Ouseburn Valley

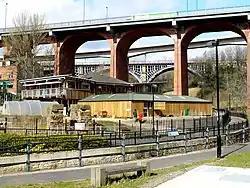
The Byker Bridge, from the valley floor, with the Byker Viaduct and the Ouseburn Viaduct behind it. The Ouseburn city farm seen in front of them is on the line of Hadrian's Wall, no longer extant in this location.

The Ouseburn Trust remains a landlord and developer in the Valley, and seeks to involve people in the heritage and regeneration of the area through its programme of free walks, talks and volunteering activities.